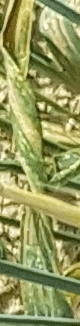
Label: Wheat___Yellow_Rust